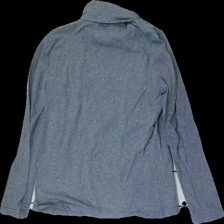
View: back
Type: Top
Category: Ladies
Brand: Lindex
Colors: Grey
Material: 100% cott
Cut: Regular, Turtle neck
Size: M
Season: All
Price range: <50
Recommended usage: Export